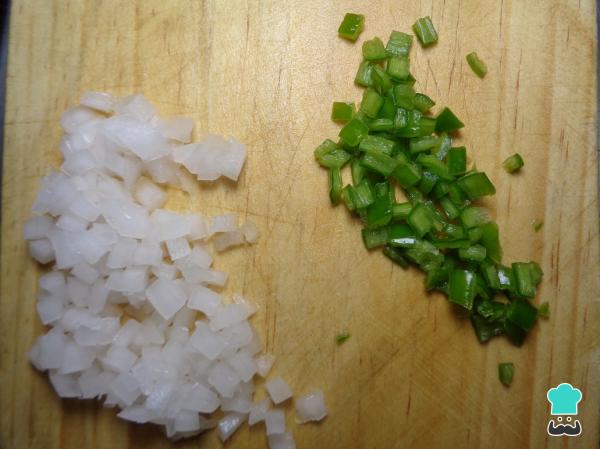
Vamos a comenzar nuestra preparacion picando finamente la cebolla, y también vamos a picar finamente el chile serrano pero antes debemos lavarlo muy bien y limpiarlo quitándole las semillas y las venas. Una vez listos los reservamos un momento.